Kevin Keegan

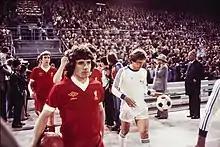
Keegan (left) walking out for a game against FC Zürich in 1977

In 1971, Keegan attracted the attention of Liverpool's head scout Geoff Twentyman, whose opinion was held in high regard by manager Bill Shankly. After Twentyman's recommendation, Liverpool made an offer for Keegan which Scunthorpe accepted. After Scunthorpe agreed to the fee offered, Keegan was driven the four hours to Liverpool by manager Ron Ashman, who was determined to get a cash influx for the club. Prior to the journey, Keegan's father advised Keegan to not sell himself cheap. Keegan negotiated a contract worth £50 a week after Shankly had originally offered him £45. Ashman, sensing the deal may fall through, was at one stage aghast at Keegan's negotiation tactics. On the drive back to Scunthorpe, Ashman was critical of Keegan's bluff that he was earning almost £45 a week at a Fourth Division club. After the negotiation, 20-year-old Keegan was transferred to Liverpool for a fee of £33,000.